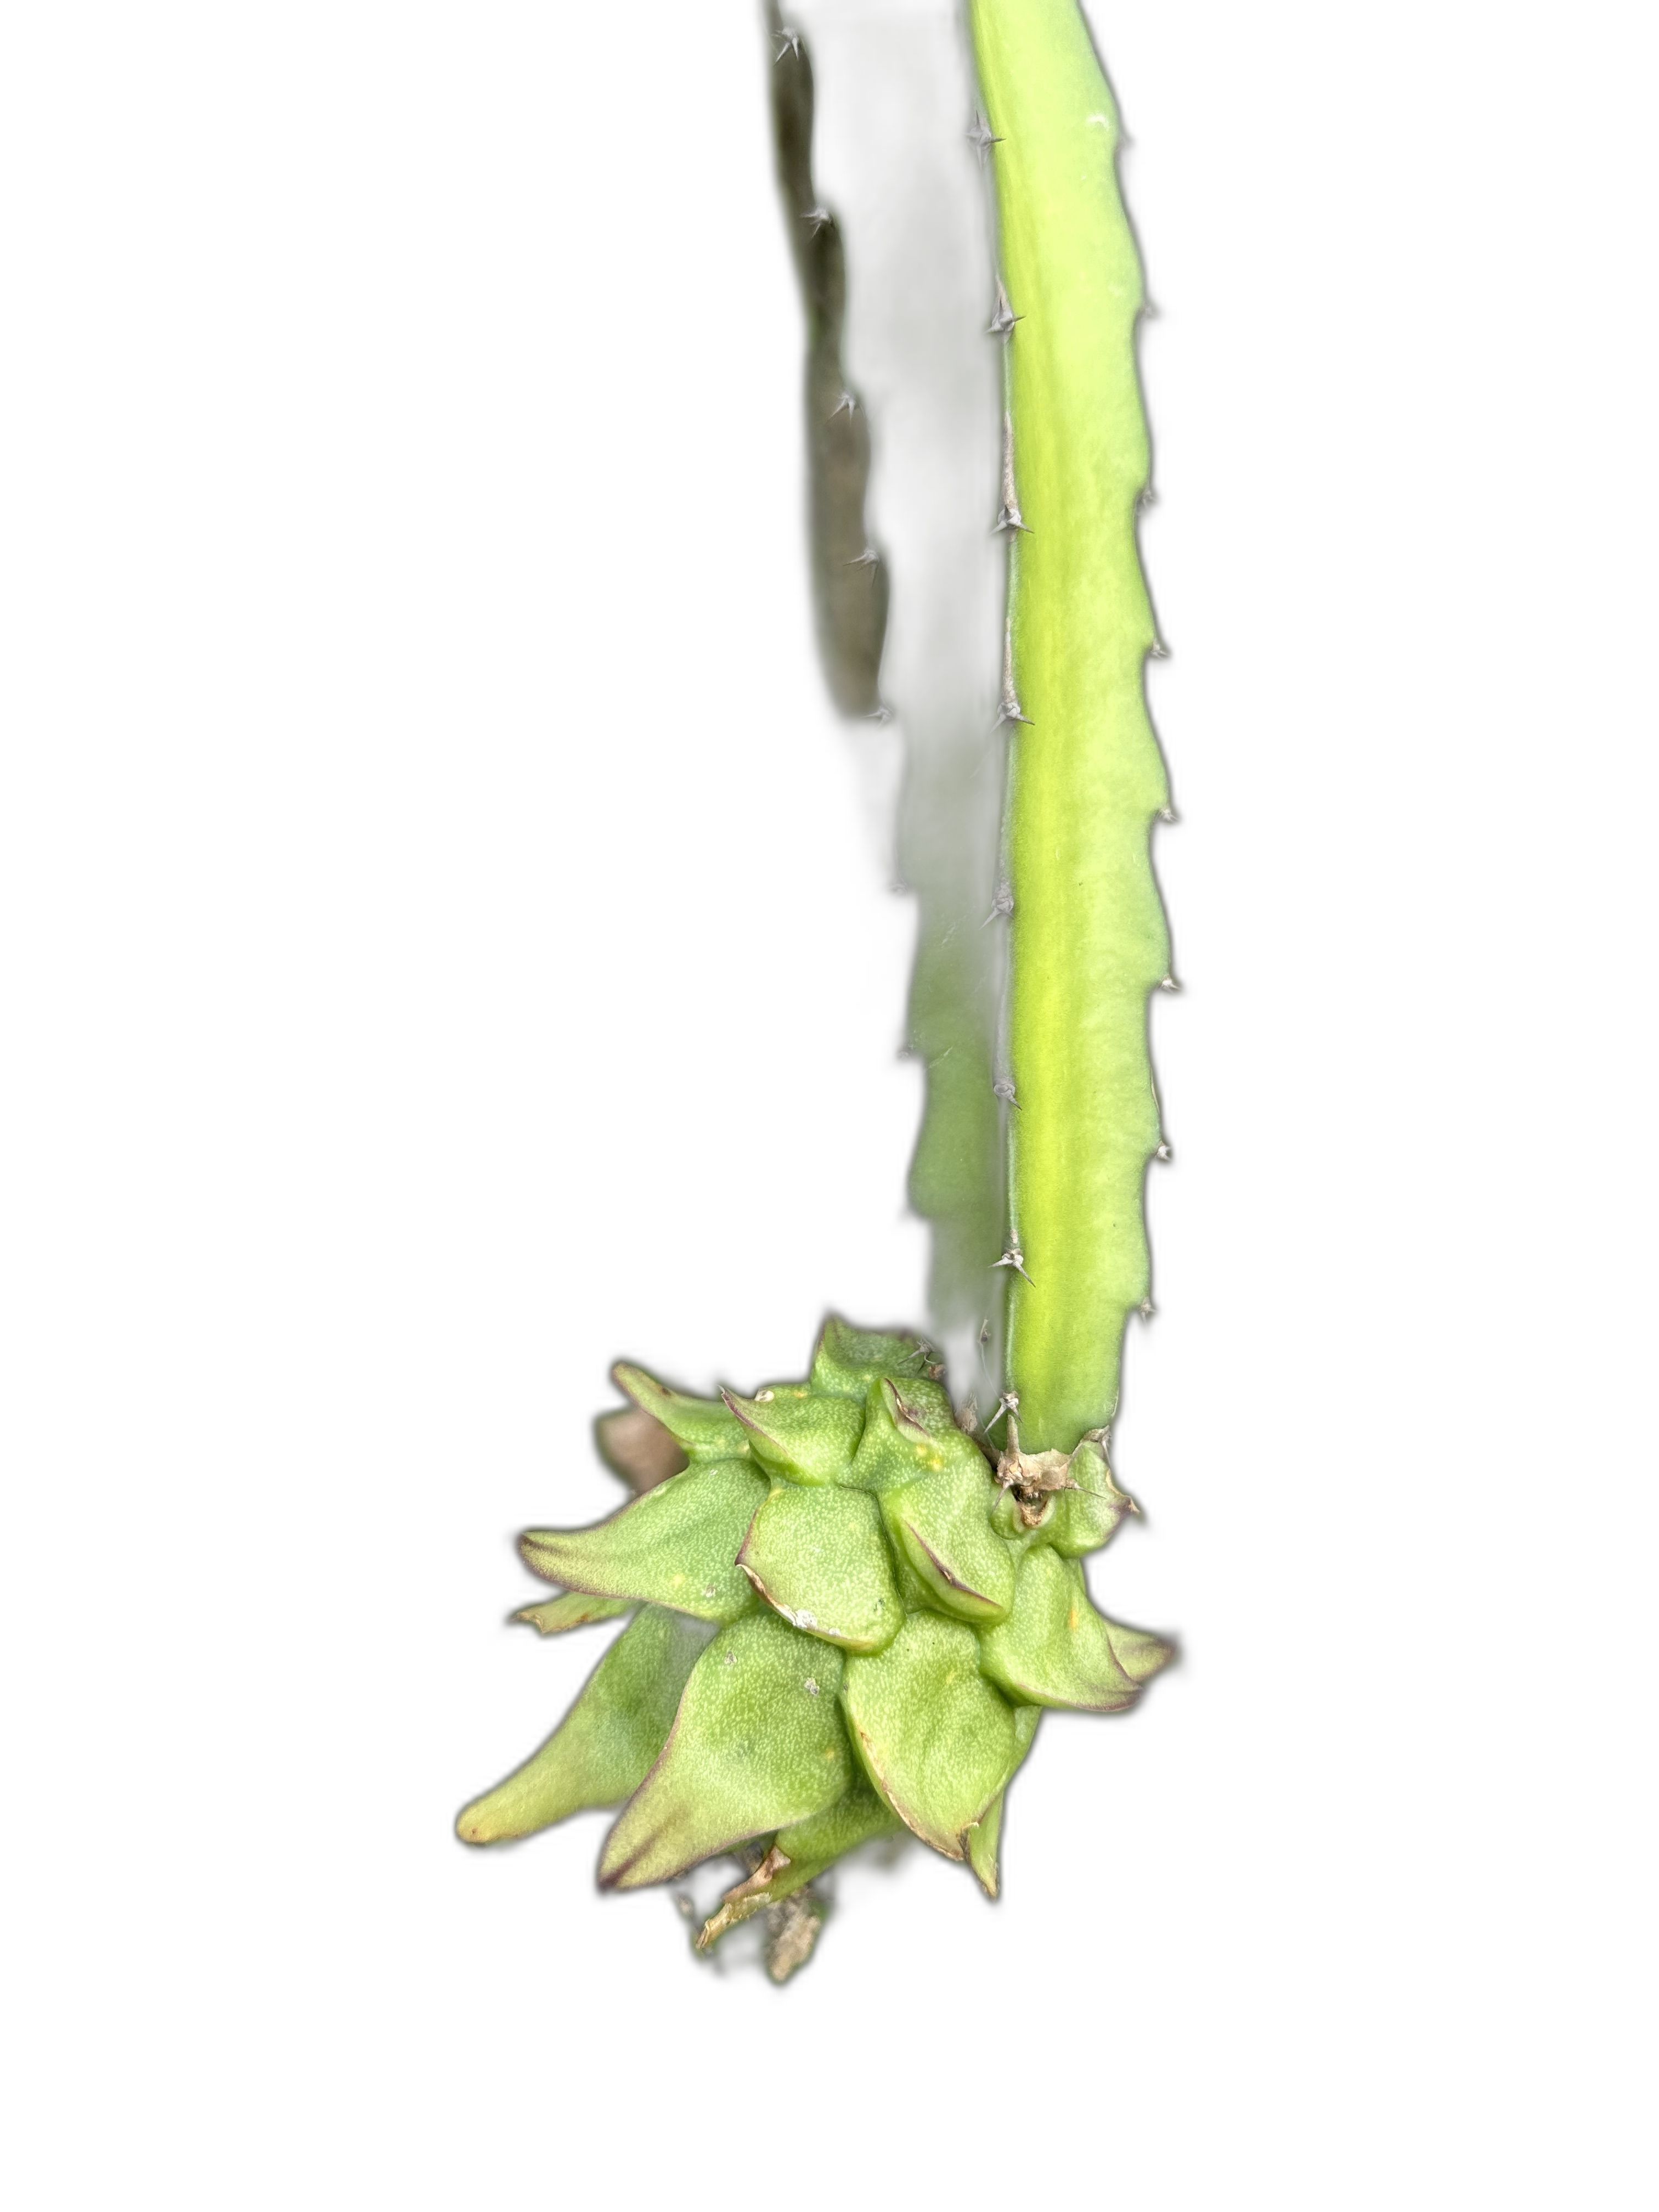
Label: Good fruit